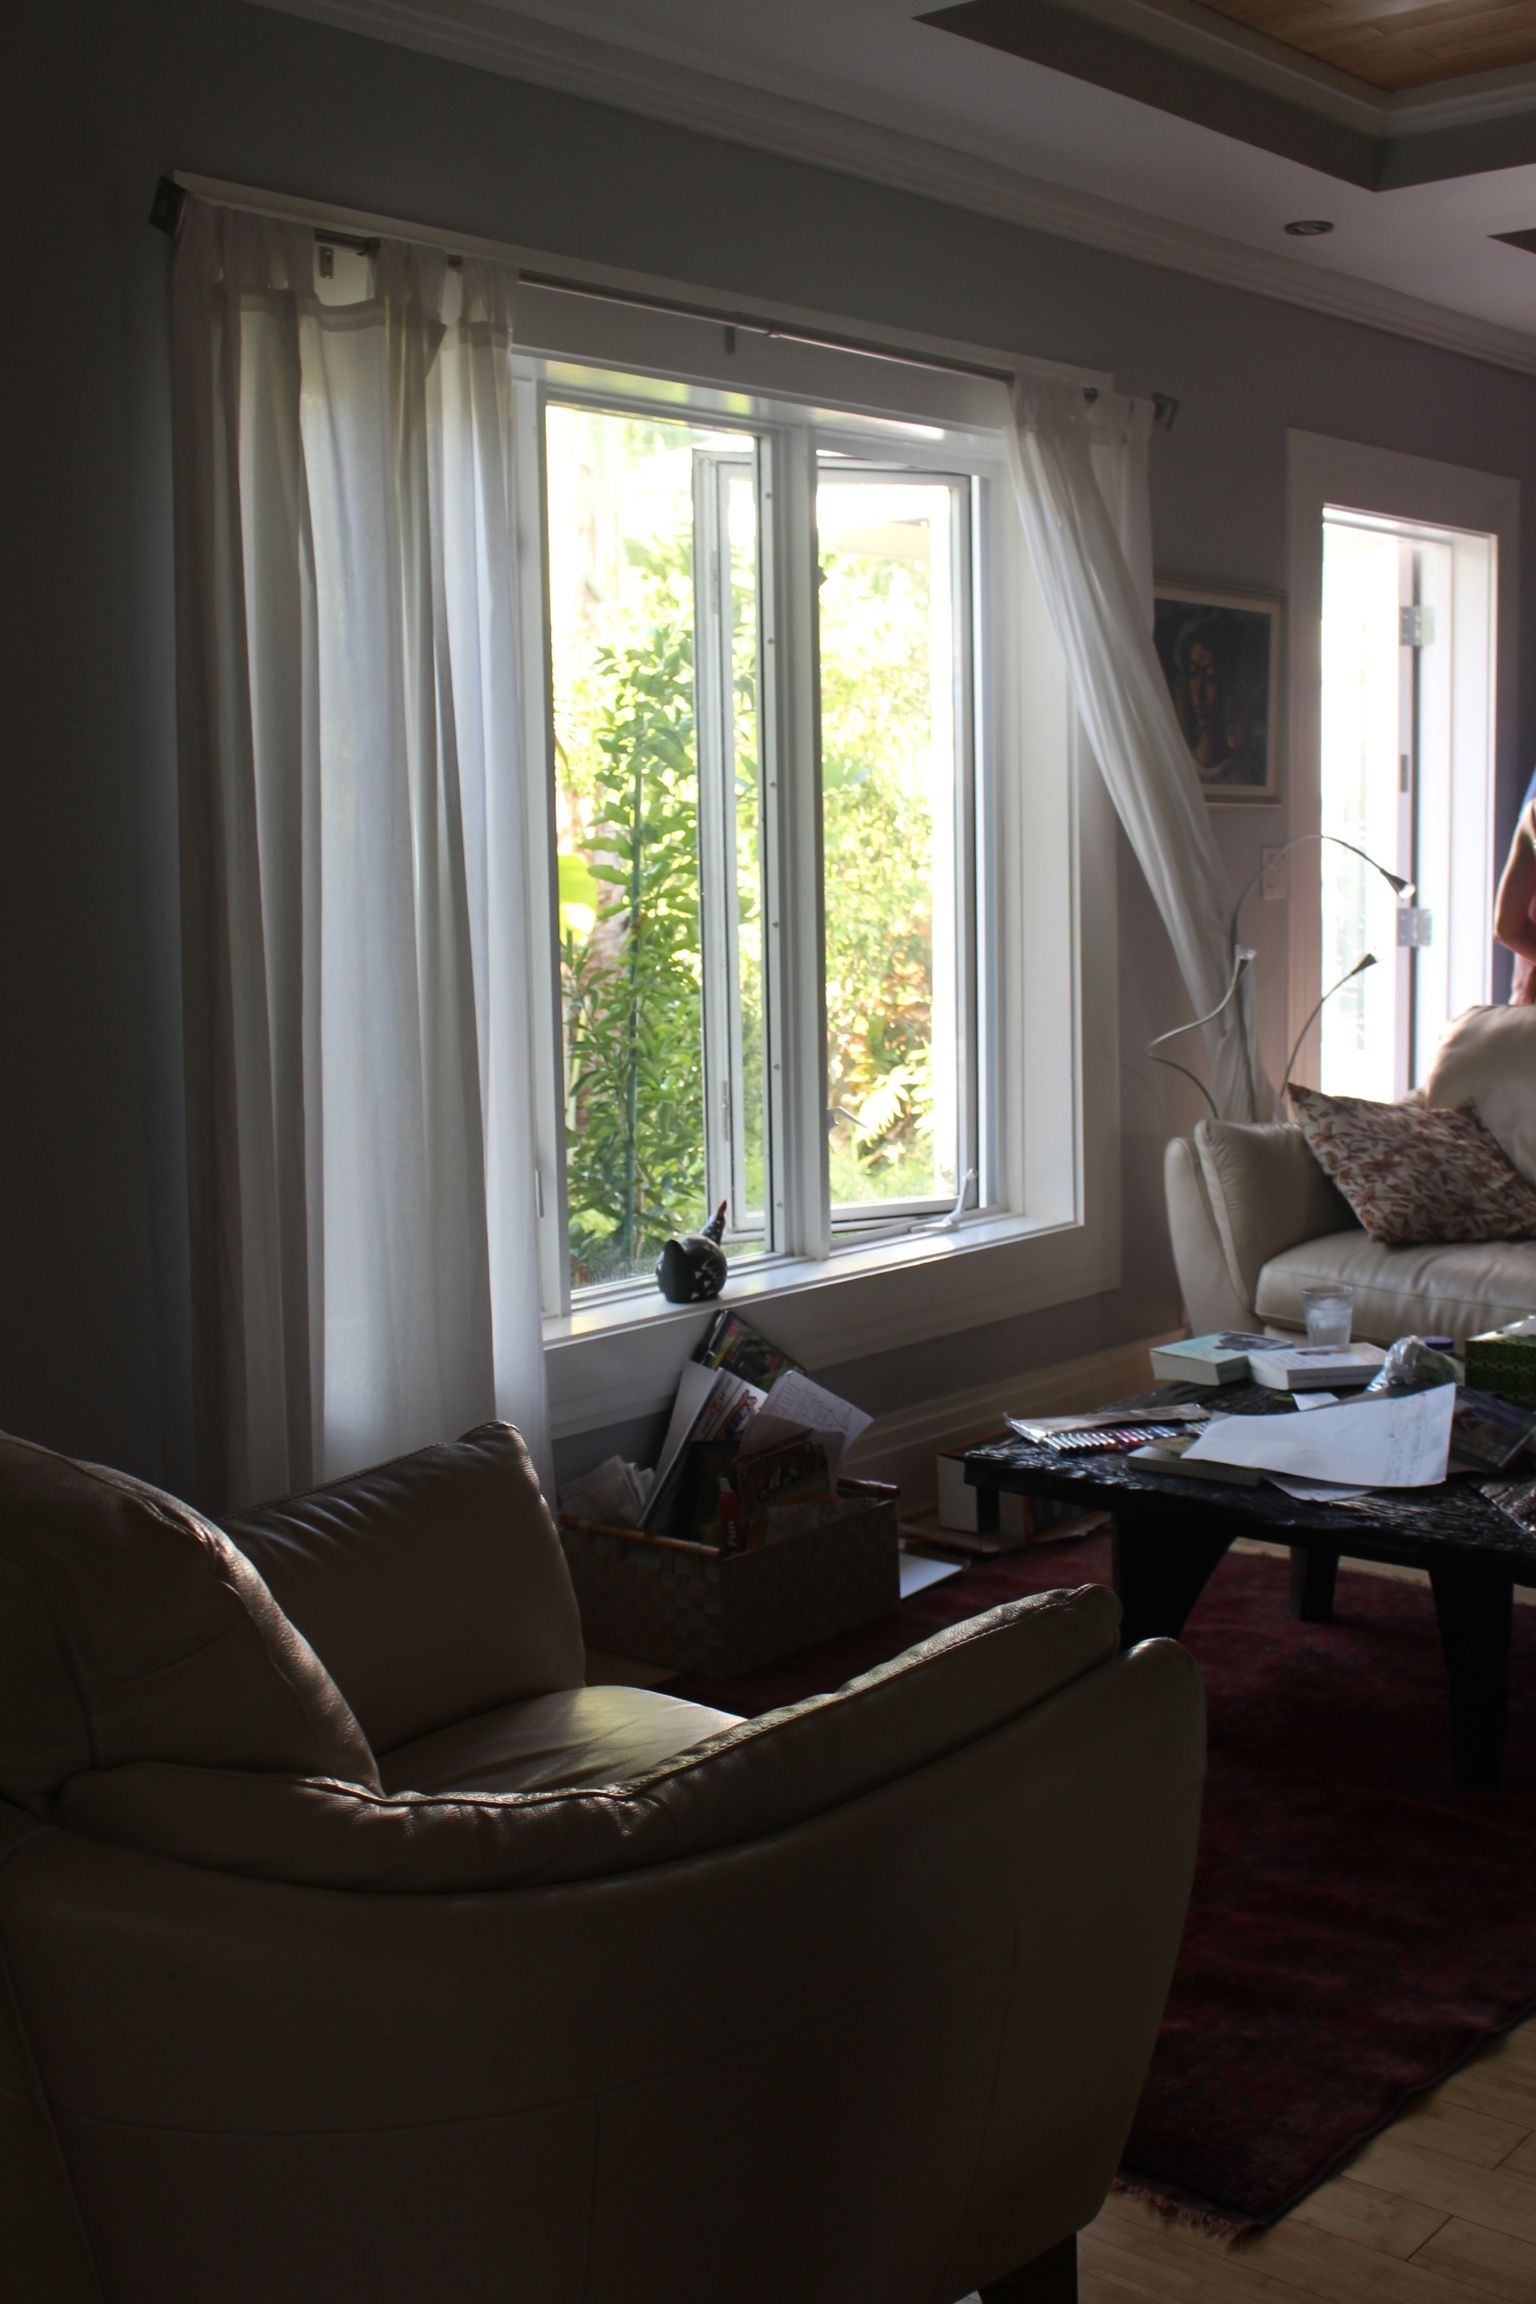
house, floor, window, home, cottage, curtain, property, living room, room, interior design, estate, window covering, window treatment